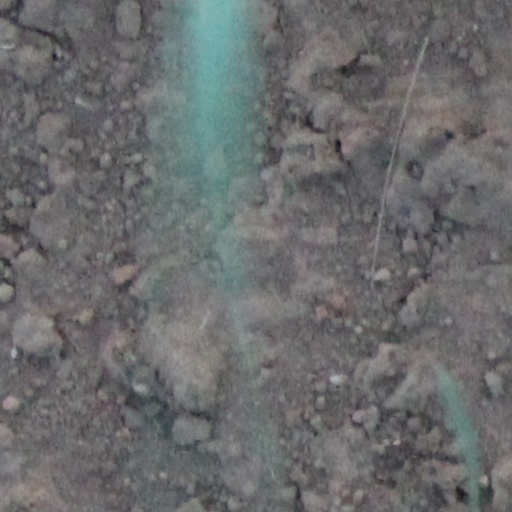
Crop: wheat